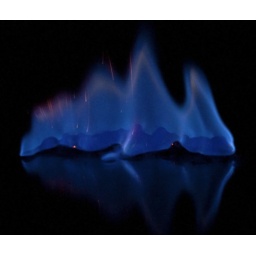
Burned with cooking fuel. I had a black cloth covered in glass, and a black book behind it. I used 1/20 and f5.6.